Pipe Creek Friends Meetinghouse

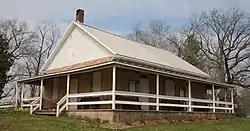

Pipe Creek Friends Meetinghouse is an historic Friends meeting house located at Union Bridge, Carroll County, Maryland, United States. It is a - story brick structure in Flemish bond on a stone foundation. The meetinghouse was begun in 1771 and completed the next year. A fire in October 1934 destroyed the interior, but the original benches were saved. The founders of the meetinghouse were immigrants from the north of Ireland. It was the Quaker meetinghouse attended by a great-grandfather of President Herbert Hoover.